Carl Ravazza

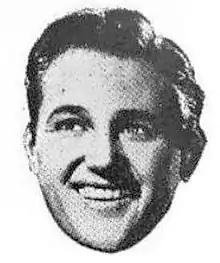
Carl Ravazza, c. 1943

Carl Ravazza (July 21, 1910 – July 28, 1968), also known professionally as Carl Ravell, was an American violinist, vocalist and bandleader.